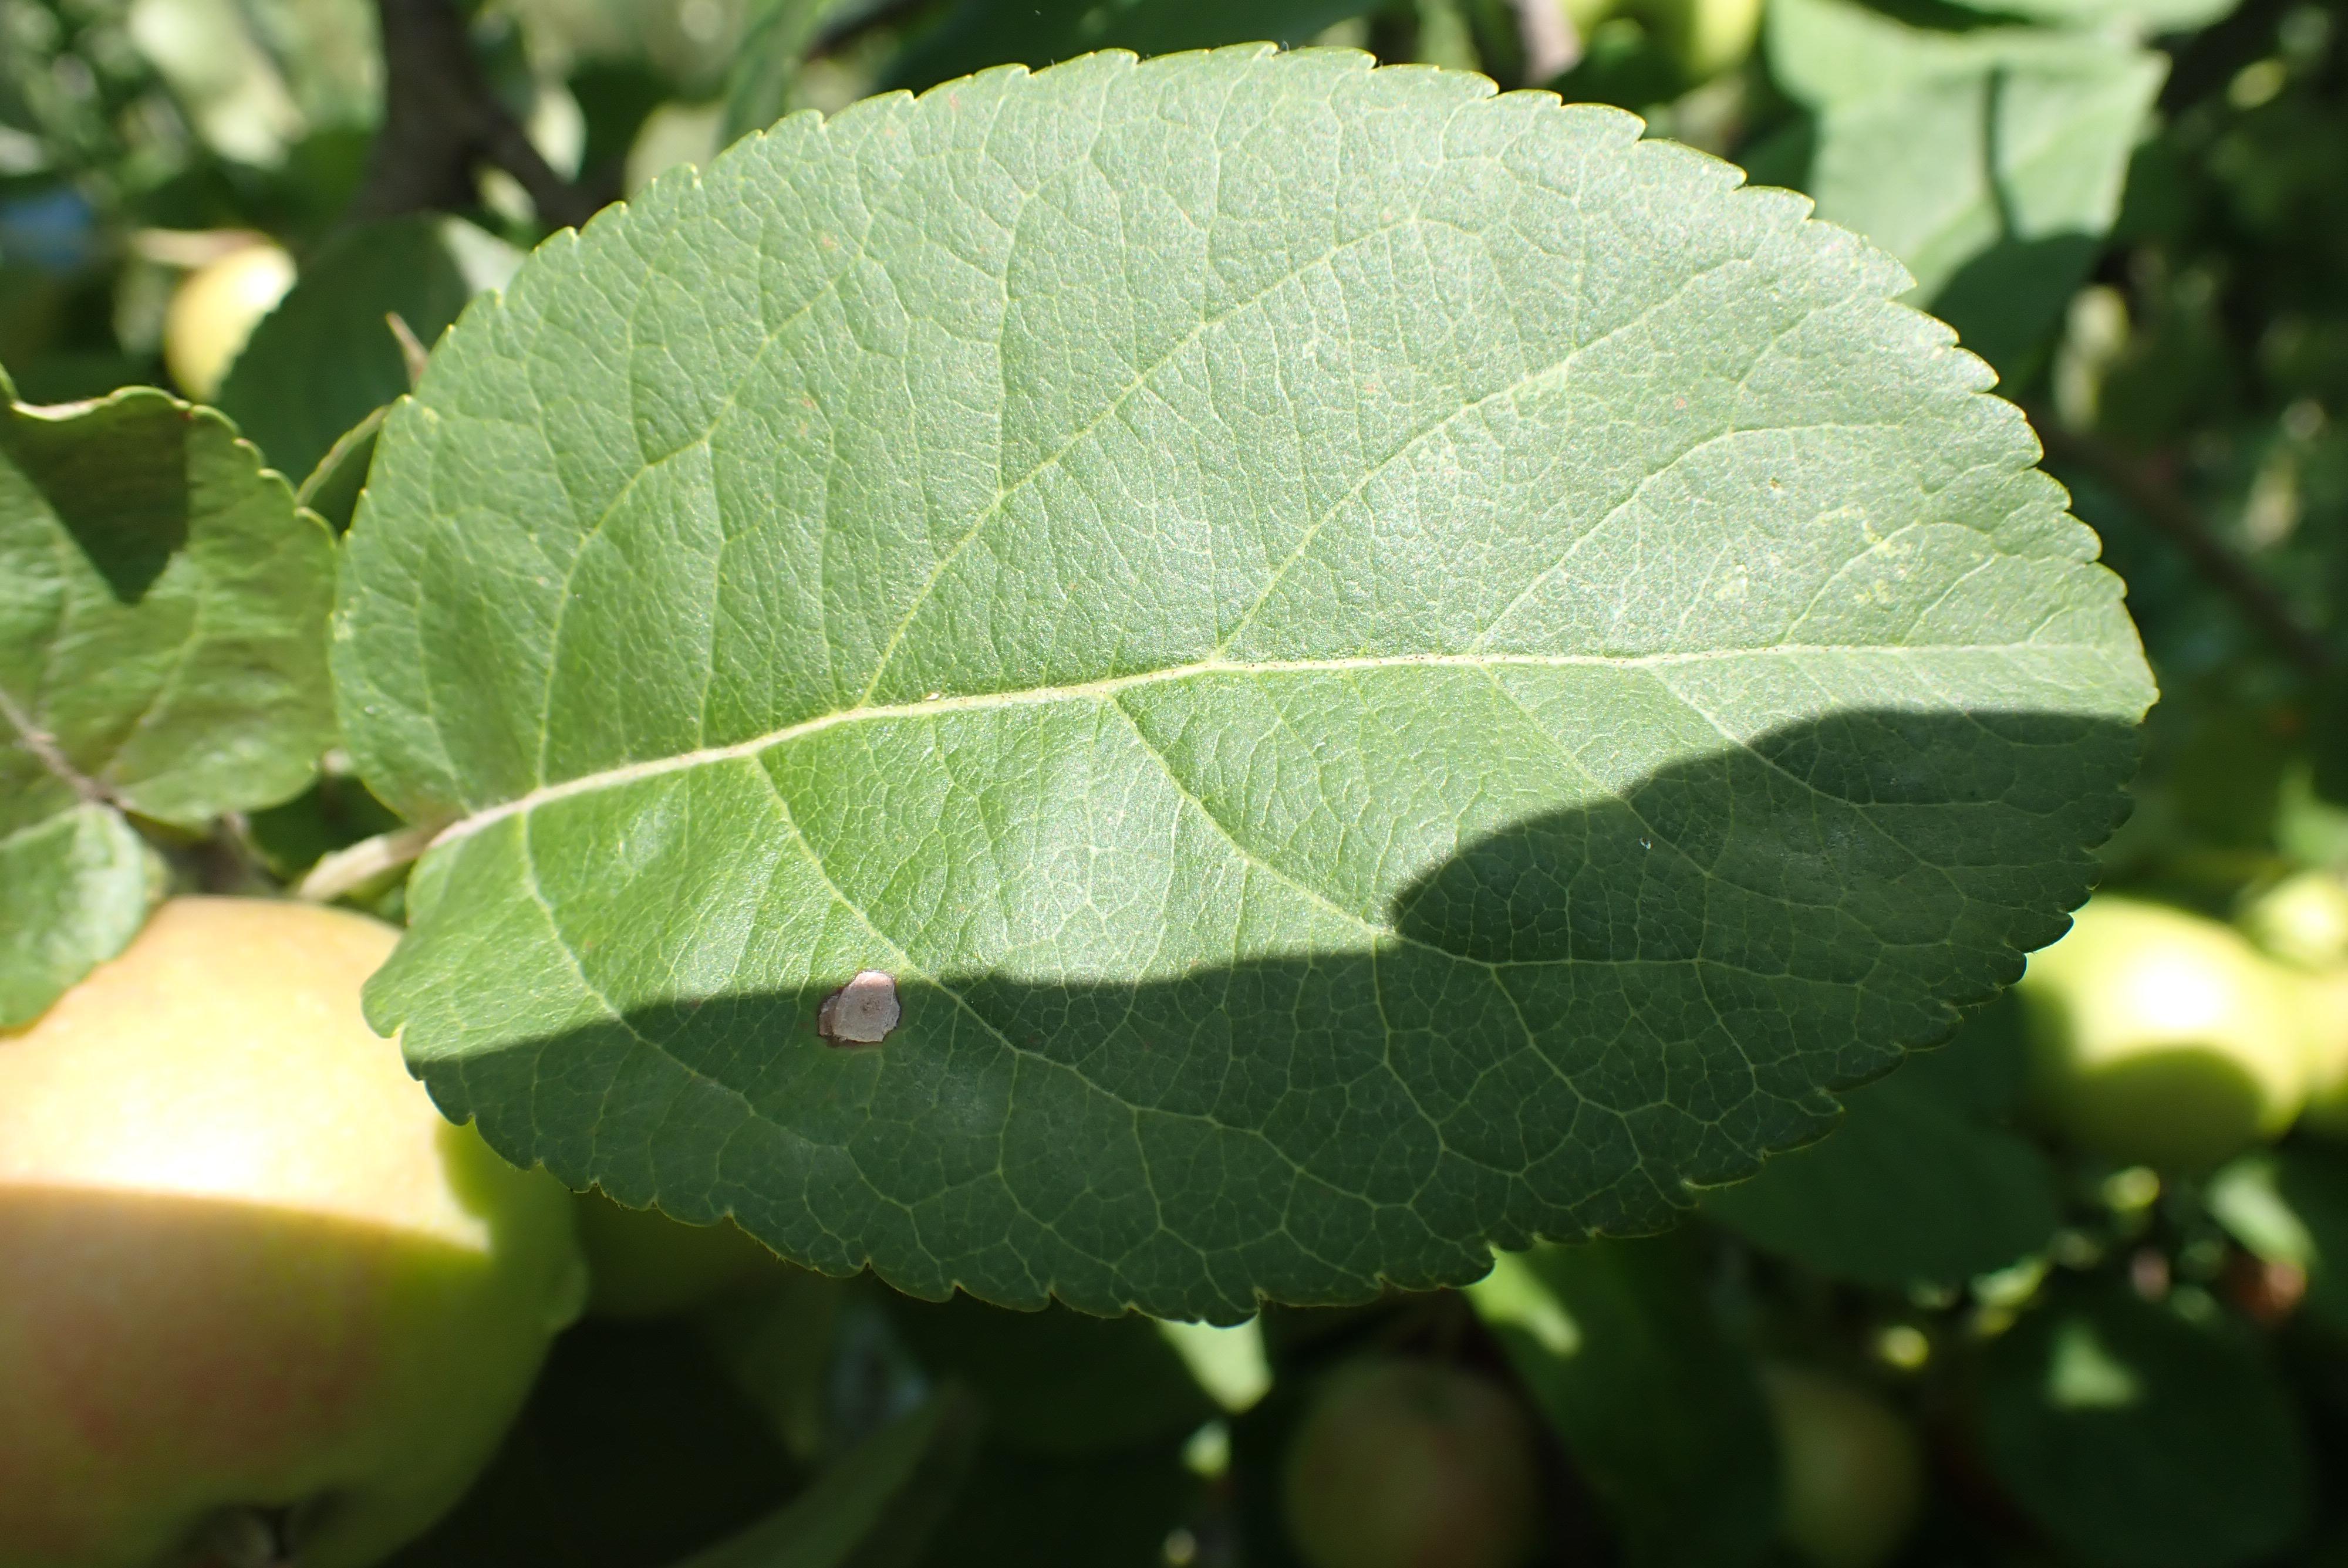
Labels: frog_eye_leaf_spot